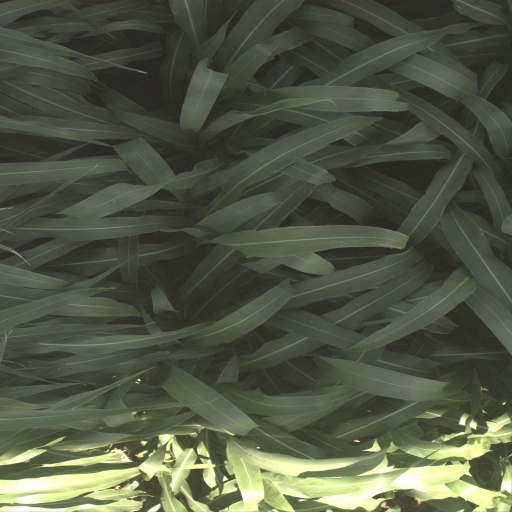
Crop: sorghum